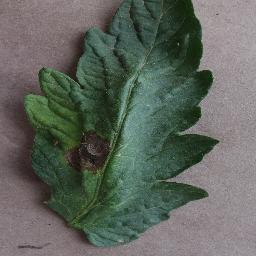
Label: Tomato___Early_blight